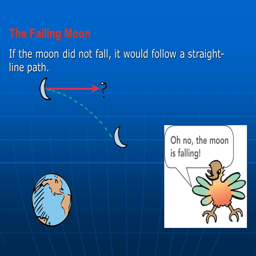
if the moon did not fall , it would follow a straight - line path .